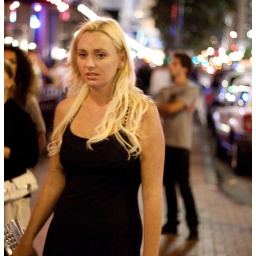
Blonde in black dress